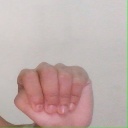
अक्षर: ठ